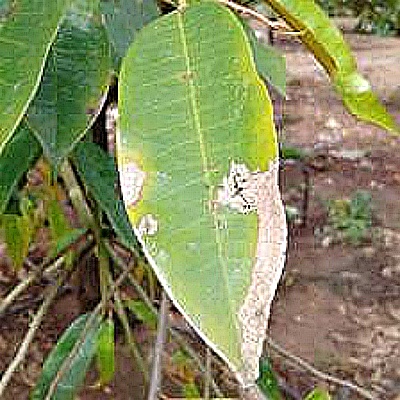
Label: Leaf_Blight